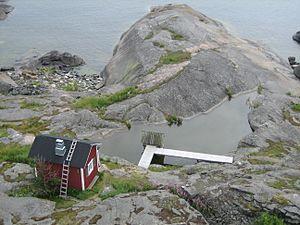
Le sauna finlandais, en finnois : Suomalainen sauna, est une partie substantielle de la culture finlandaise. Il s'agit d'un lieu qui est généralement chauffé à environ 80-110 °C pour transpirer, se relaxer et se laver. Il est basé sur la vapeur d'eau produite en jetant de l'eau sur des pierres chaudes. On estime que jusqu'à 99 % des Finlandais fréquentent régulièrement le sauna. Ses origines remonteraient à l'âge du bronze, entre 1500 et 900 ans av. J.-C. La Finlande compte cinq millions d'habitants et plus de trois millions de saunas, soit une moyenne d'un par ménage. Pour les Finlandais, le sauna est un lieu de détente pour les amis et la famille, ainsi qu'un lieu de détente physique et mentale. Les Finlandais considèrent les saunas non pas comme un luxe, mais comme une nécessité. Avant l'avènement des soins de santé publique et des crèches, jusqu'au XIXᵉ siècle, presque toutes les mères finlandaises accouchaient dans des saunas.